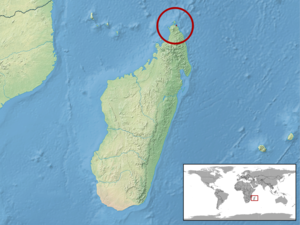
Paracontias rothschildi est une espèce de sauriens de la famille des Scincidae.